1985 Major League Baseball draft

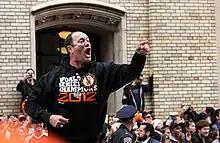
The San Francisco Giants selected Will Clark second overall. The 6x All-Star won the 1991 Gold Glove Award at first base, two Silver Slugger Awards at first base, and had his No 22 Retired by the Giants.

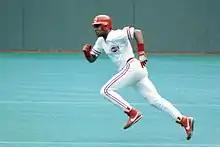
The Cincinnati Reds selected Barry Larkin fourth overall. Larkin is a 12x All-Star, 9x Silver Slugger at shortstop, 3x Gold Glove winner at shortstop, and the 1995 National League Most Valuable Player Award. The National Baseball Hall of Fame inducted Larkin as a member in 2012.

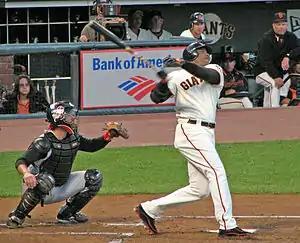
The Pittsburgh Pirates selected Barry Bonds sixth overall. Bonds is a 7x National League MVP, and the Single-season home run leader and all-time home run leader.

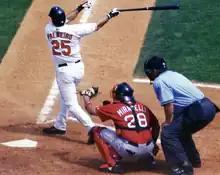
The Chicago Cubs selected Rafael Palmeiro 22nd overall. Palmeiro is a 4x All-Star, 3x Gold Glove winner at first base, 2x Silver Slugger (one at first base and one at DH), and a member of the 500 home run club.

Six of the first eight draft picks from the June regular phase had at least one full year of major league experience prior to the start of the 1987 season. Included in that list were B.J. Surhoff (Milwaukee), the draft's number one pick, Will Clark (San Francisco), Bobby Witt (Texas), Barry Larkin (Cincinnati), Pete Incaviglia (Montreal) and Barry Bonds (Pittsburgh).